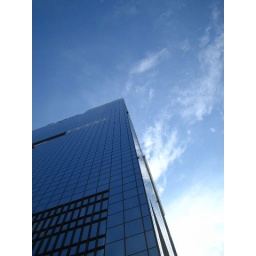
building in the sky